Bomvana

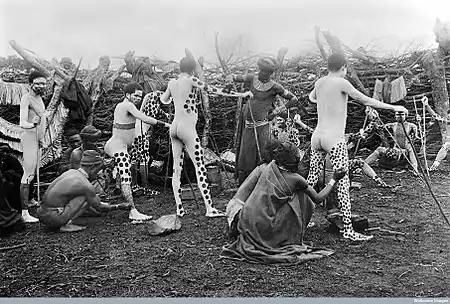
Bomvana Abakweta being painted

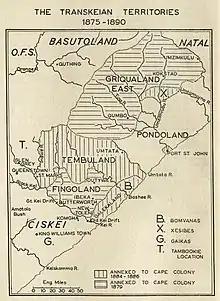
Bomvanas between Tembuland and Galekaland on a map of the Transkei Cape frontier 1875-1890

According to their own tradition, the Bomvana originate from the AmaNgwane people of KwaZulu-Natal. The AmaBomvana are descended from Nomafu, the first of the AmaNgwana tribe and from Bomvu, who gave rise to the AmaBomvu tribe. Bomvu's Great Son, Nyonemnyam, carried on the Bomvu dynasty. His son Njilo is the progenitor of the AmaBomvana. The AmaBomvana people left Natal in 1650 to settle in Pondoland after a dispute over cattle. After the death of Njilo’s wife, their grandson Dibandlela refused to send, in accordance with custom, the isizi cattle to his grandfather. This led to an open dispute. Dibandlela fled with his supporters and their cattle to settle in Pondoland